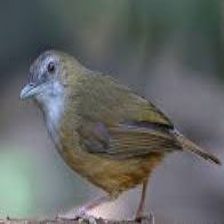
Species: ABBOTTS BABBLER
Scientific name: MALACOCINCLA ABBOTTI